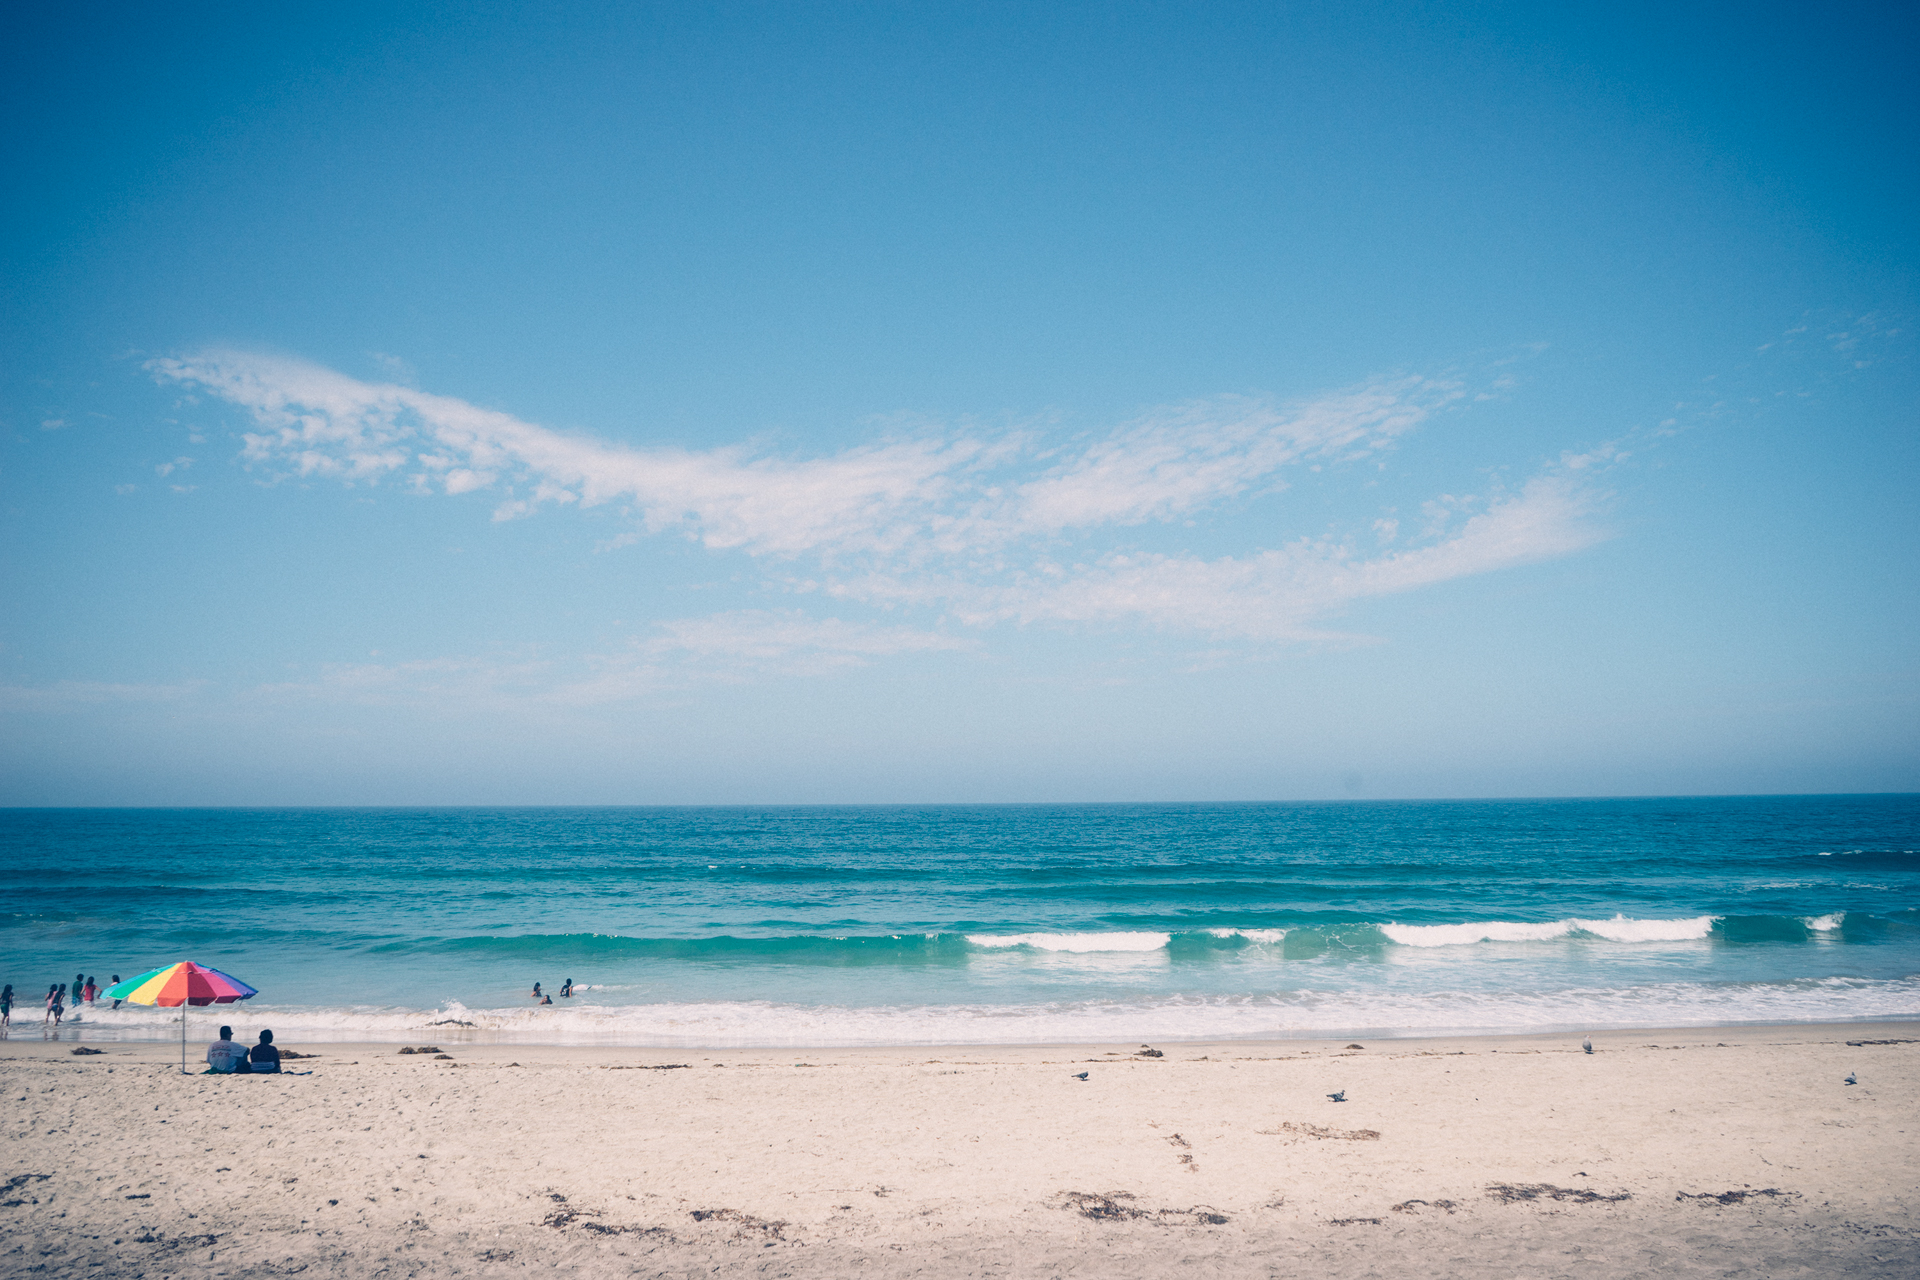
beach, sea, coast, sand, ocean, horizon, cloud, sky, sunlight, shore, wave, vacation, bay, body of water, cape, wind wave